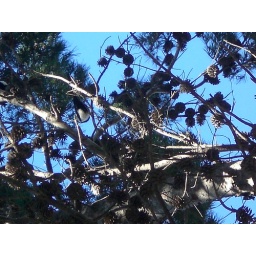
dad and i found a black and white bird making a lot of noise in the tree